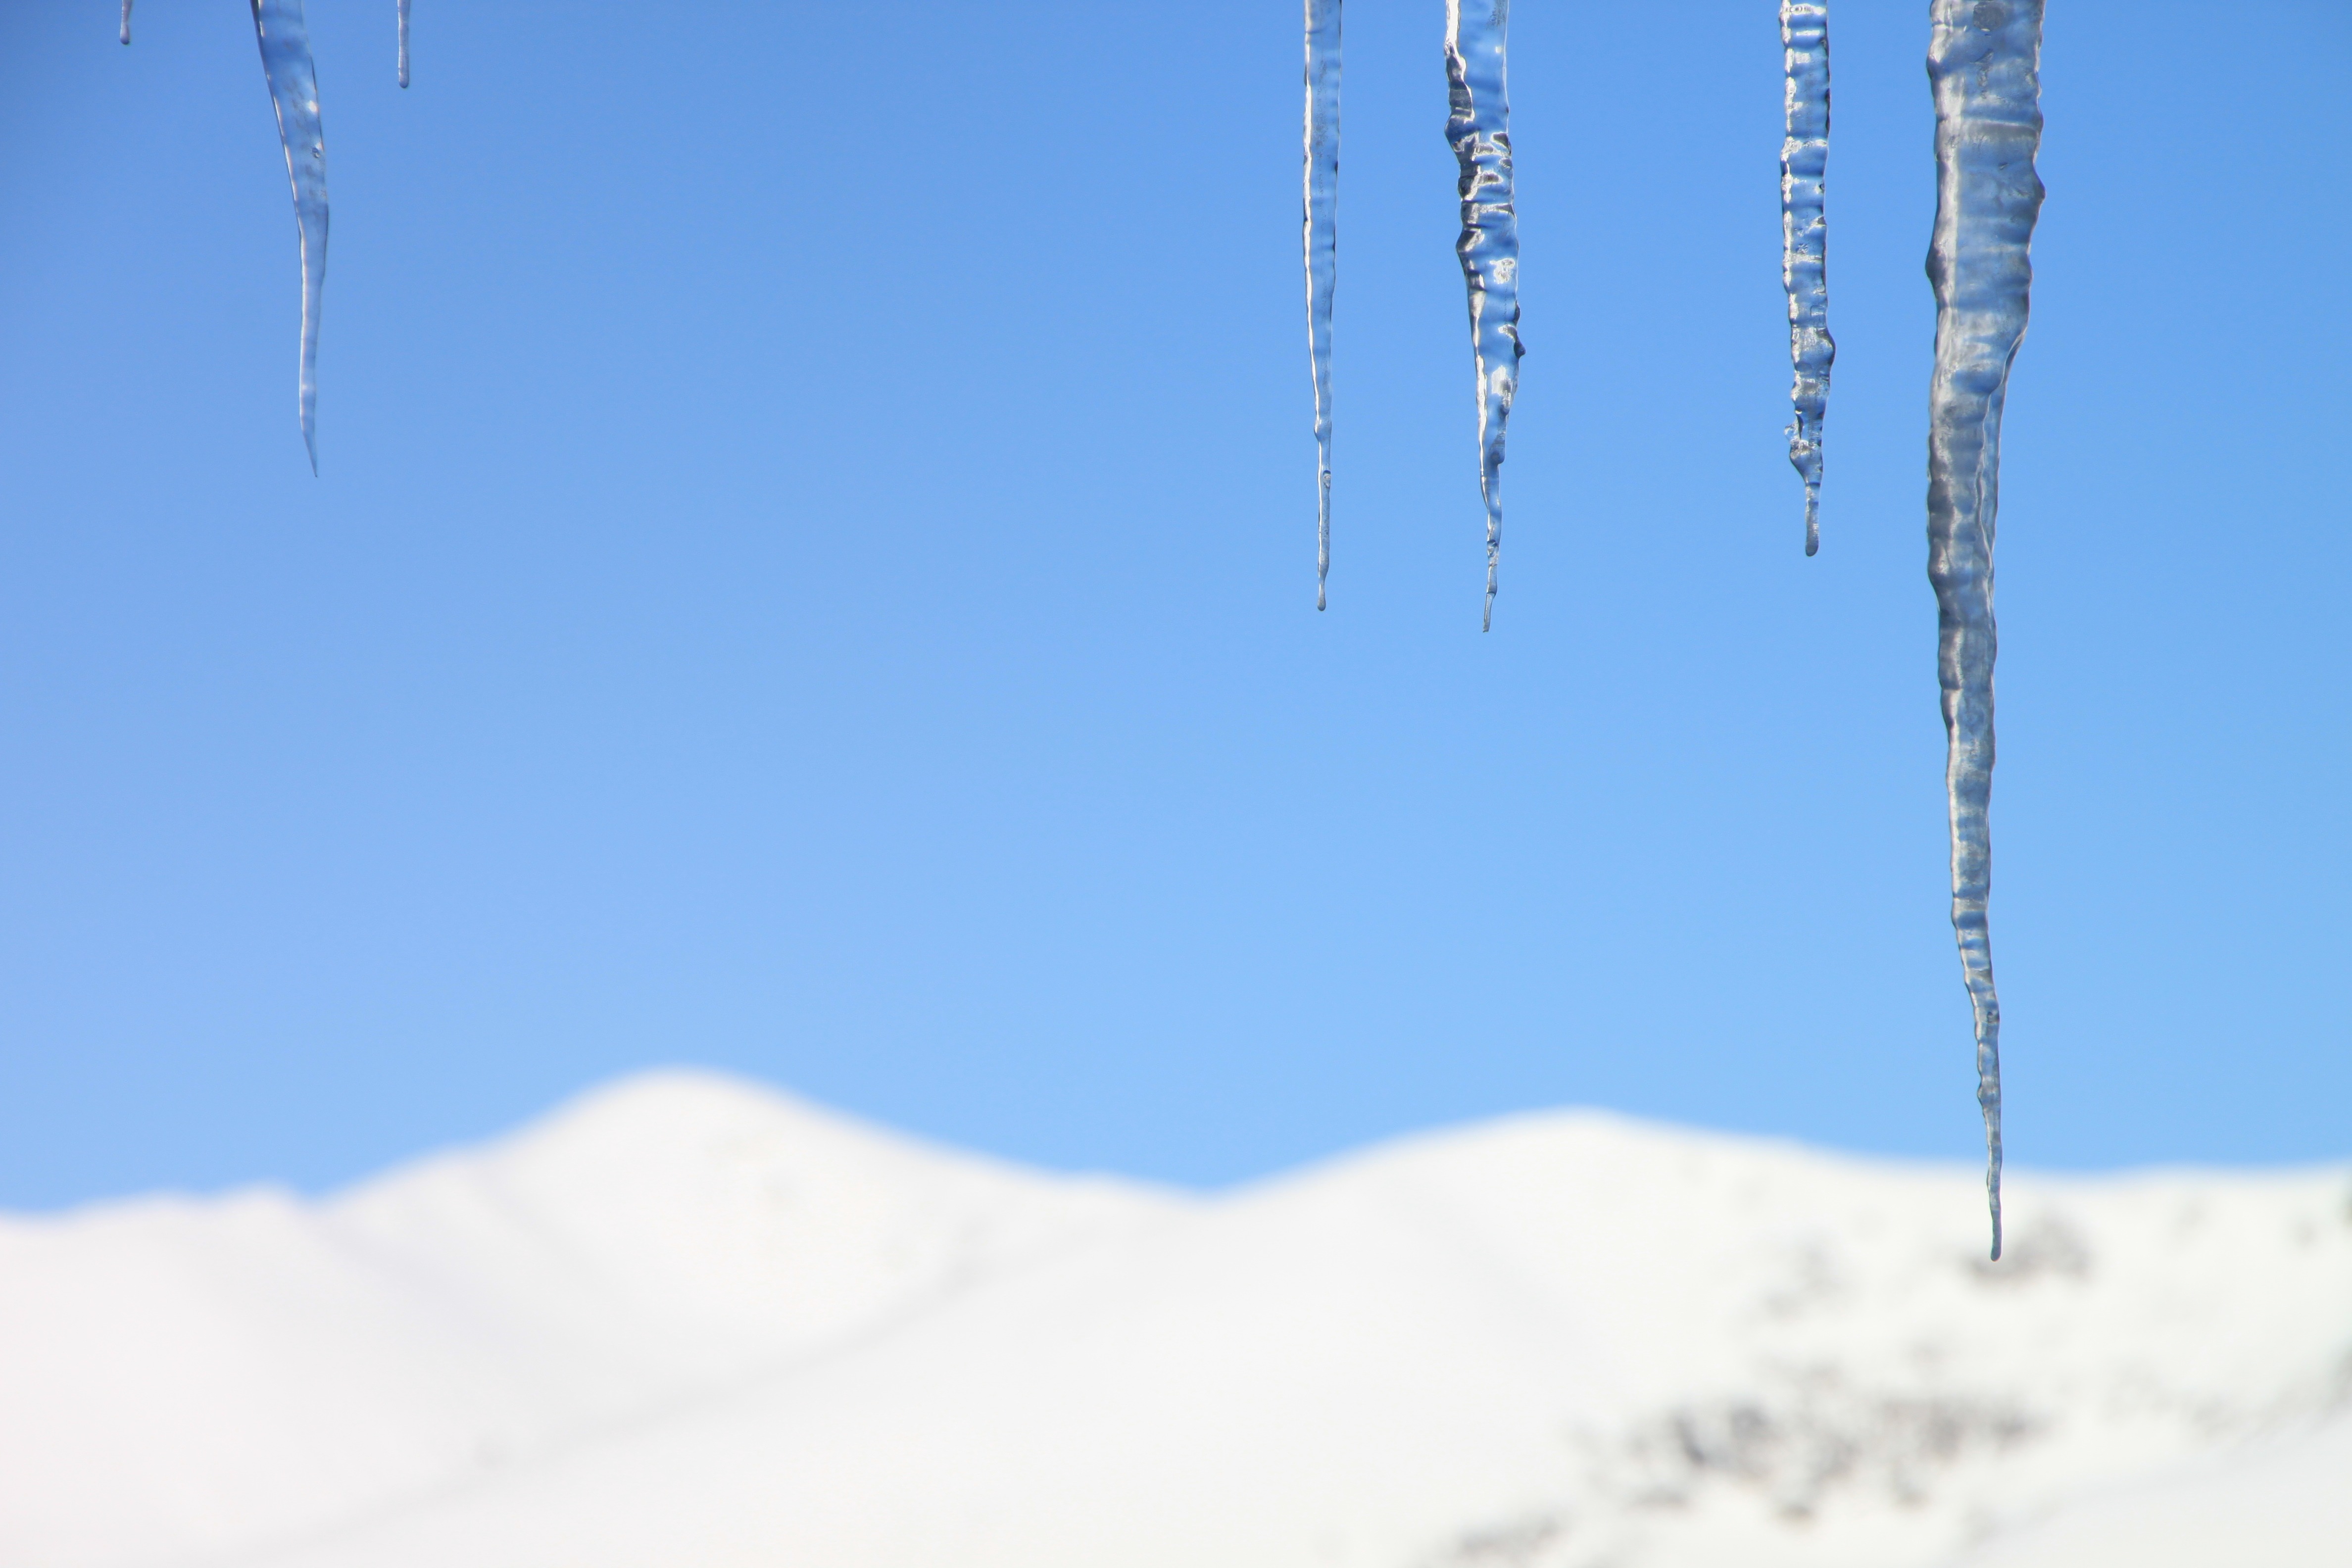
snow, cold, winter, white, house, roof, ice, weather, dam, hanging, season, icicle, icicles, freezing, geological phenomenon